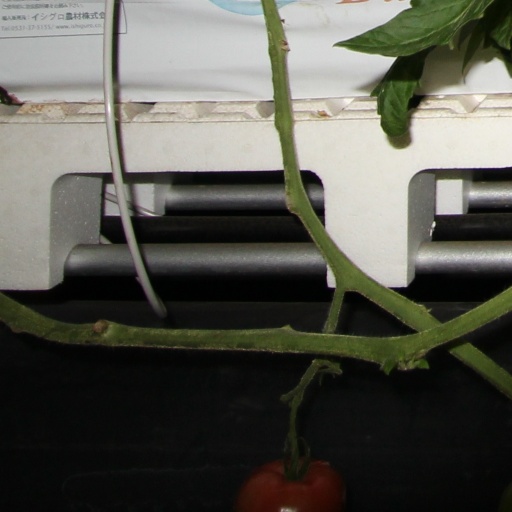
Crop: tomato